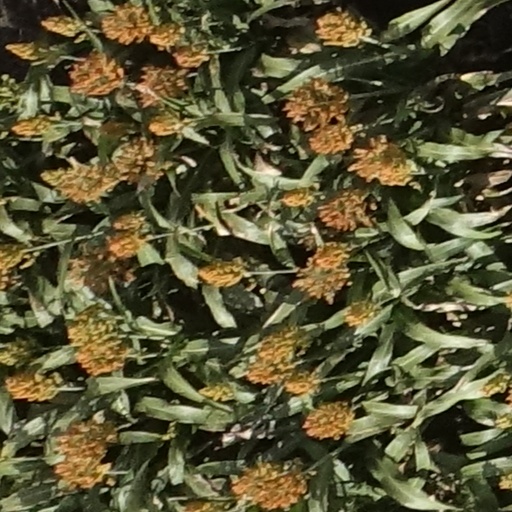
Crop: sorghum